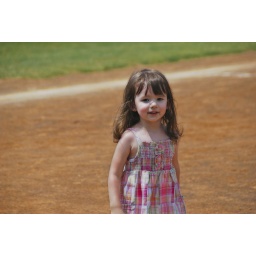
Amber decided to explore the ball field in the heat.